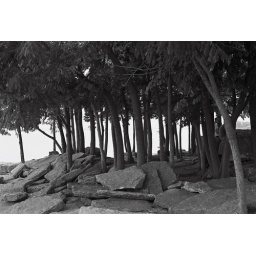
forest in the rocks